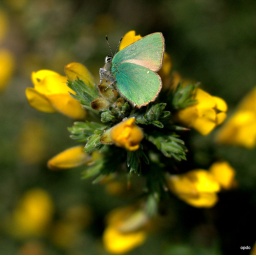
green butterfly in le croisic